Red River campaign

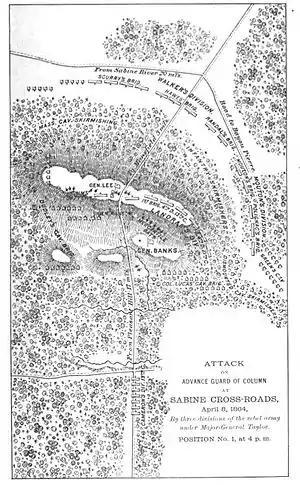
Attack on Banks' advance guard at Sabine Crossroads, April 8, 1864

Heavy cavalry fighting, often dismounted, had continued on April 7 at Wilson's Farm and Tenmile Bayou. On April 8, Lee boldly charged a small force of Confederate cavalry at the Moss Plantation, three miles south of Mansfield, Louisiana, and pushed the Confederate horsemen off Honeycutt Hill. Taylor had stationed one infantry division (led by Brigadier-General Alfred Mouton) in the woods along the edge of the clearing just north of Honeycutt Hill and east of the road. Seeing this increase in enemy strength, Lee requested infantry support. Landram's 2,400-man division of the 13th Corps was sent to Lee's aid and deployed to face Mouton. Banks went to the front to see for himself. Meanwhile, Taylor brought up a second infantry division (Walker's) to the woods on the other side of the road in the middle of the day. The arrival of Walker's division gave Taylor a numerical edge – he had about 9,000 men; Banks had about 5,000 men. More significantly, the Union deployment was aligned to its right, facing Mouton, with only a cavalry brigade holding the left wing.